Dave Kearney

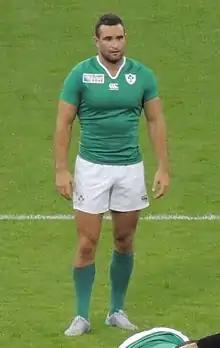
Kearney playing for Ireland during the 2015 Rugby World Cup

Dave Kearney (born 19 June 1989), is an Irish former rugby union player who played wing and fullback for Lansdowne, Leinster and Ireland. He attended Clongowes Wood College. Kearney's older brother, Rob, formerly started at fullback for Leinster and the Ireland national rugby union team.